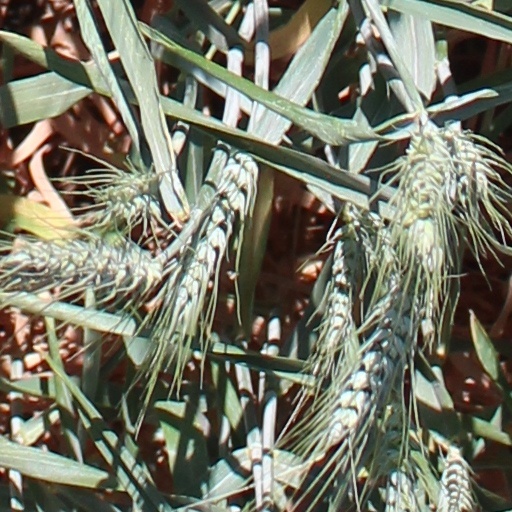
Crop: wheat